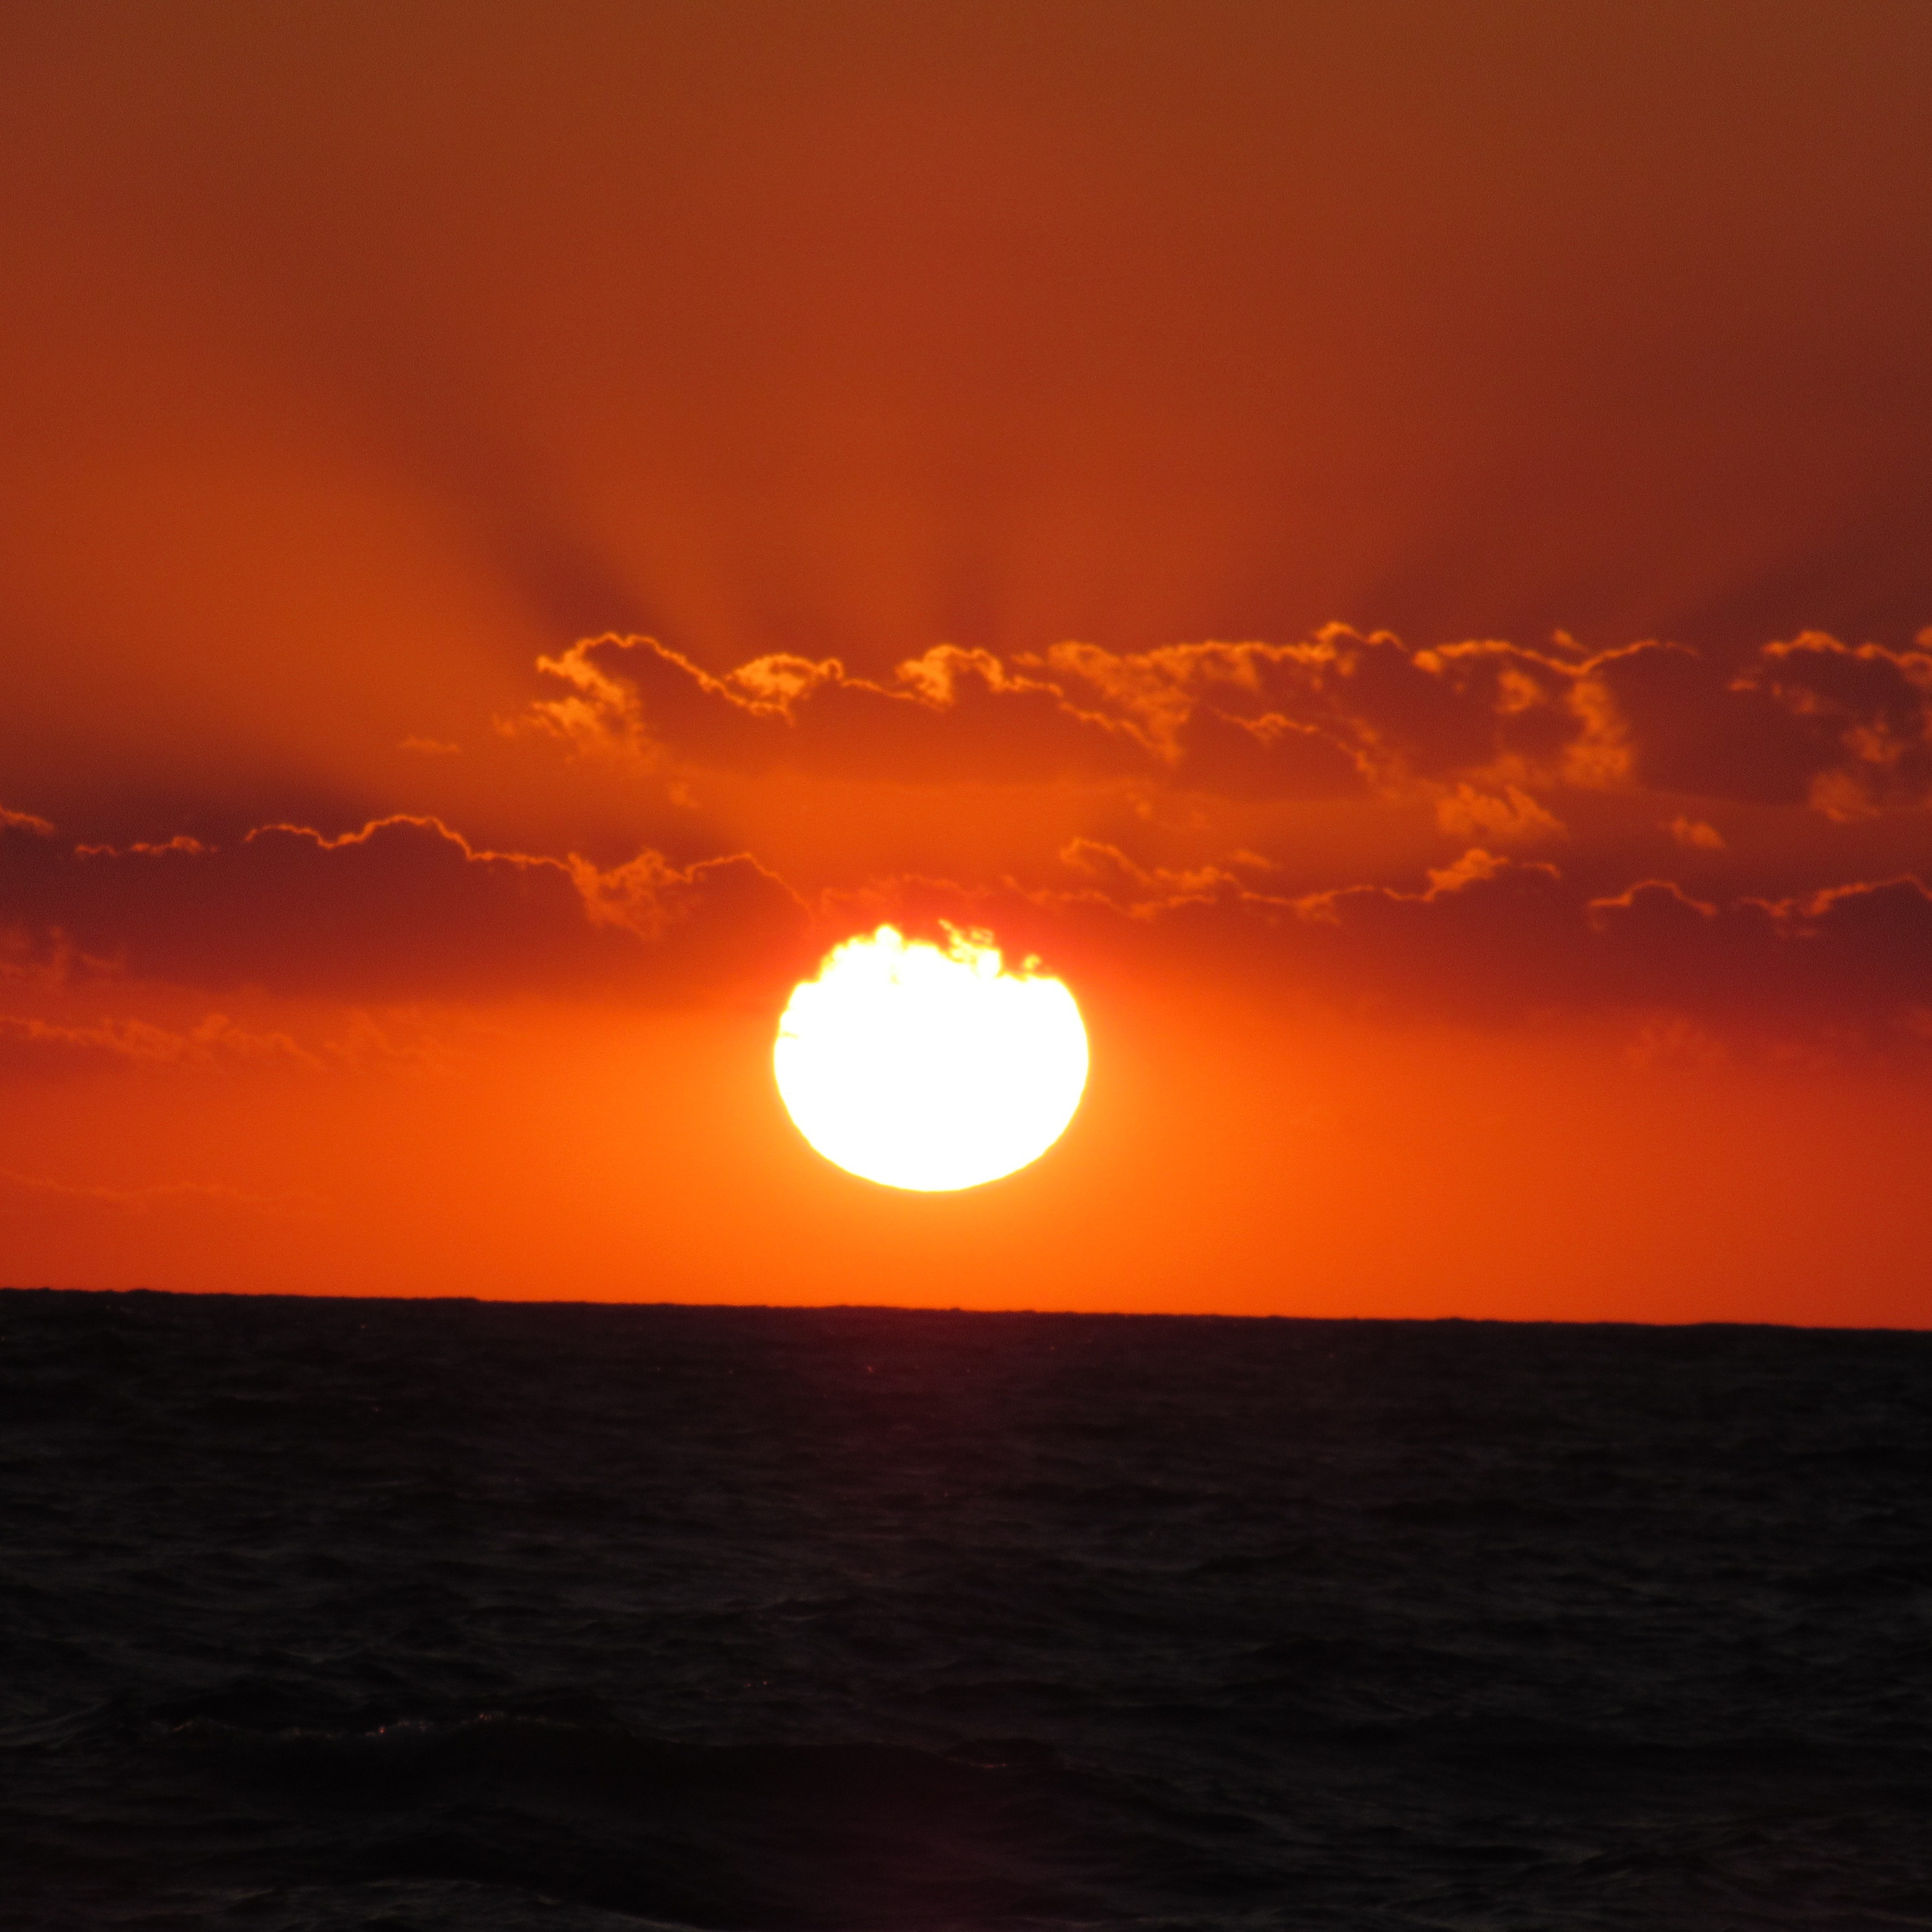
sea, ocean, horizon, cloud, sky, sun, sunrise, sunset, sunlight, dawn, atmosphere, dusk, evening, afterglow, red sky at morning